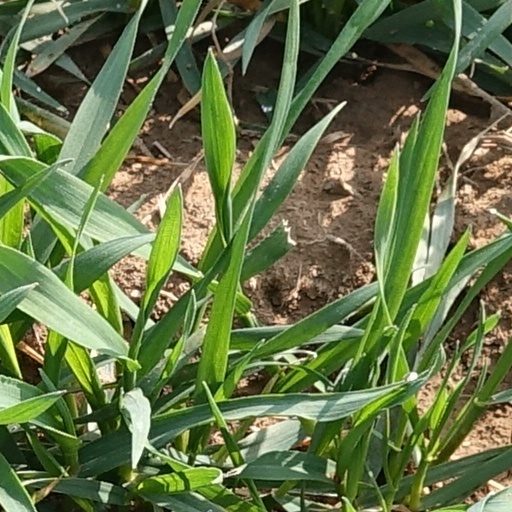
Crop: wheat